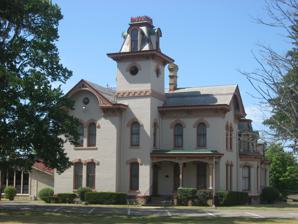
Building: John Badlam Howe Mansion
Country: United States of America
Year built: 1876
Historic house in Indiana, United States United States historic place John Badlam Howe Mansion U.S. National Register of Historic Places John Badlam Howe Mansion, May 2012 Show map of Indiana Show map of the United States Location W. Union St. at Howe , Lima Township, LaGrange County, Indiana Coordinates 41°43′28″N 85°25′28″W / 41.72444°N 85.42444°W / 41.72444; -85.42444 Area less than one acre Built 1875 ( 1875 ) -1876 Architect Barrows, Julius Architectural style Italianate, Second Empire NRHP reference No. 95001106 Added to NRHP September 14, 1995 John Badlam Howe Mansion is a historic home located on the grounds of Howe Military School , in Howe , Lima Township , LaGrange County, Indiana .  It was built in 1875–1876, and is a two-story, Italianate style white brick building trimmed with stone and terra cotta .  It measures 51 feet by 78 feet, and features a three-story, central tower with a Second Empire style mansard roof . It was listed in the National Register of Historic Places in 1995. References